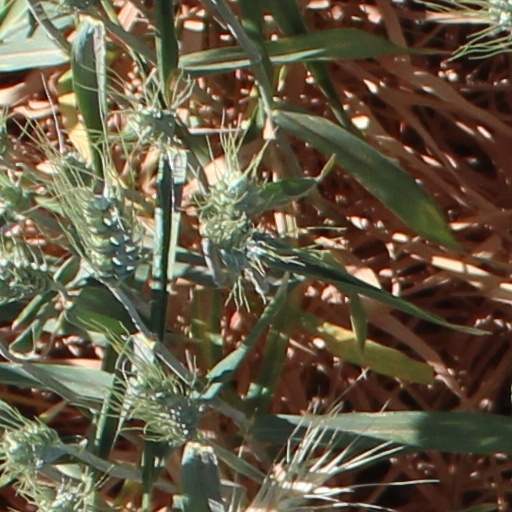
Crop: wheat